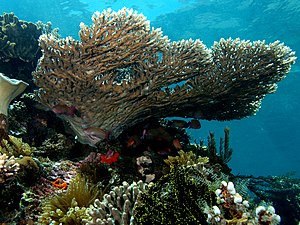
Koraltrekanten
Koraltrekanten er et geografisk område rigt på koralarter i havet omkring og mellem Indonesien, Malaysia, Papua Ny Guinea, Filippinerne, Salomonøerne og Østtimor.